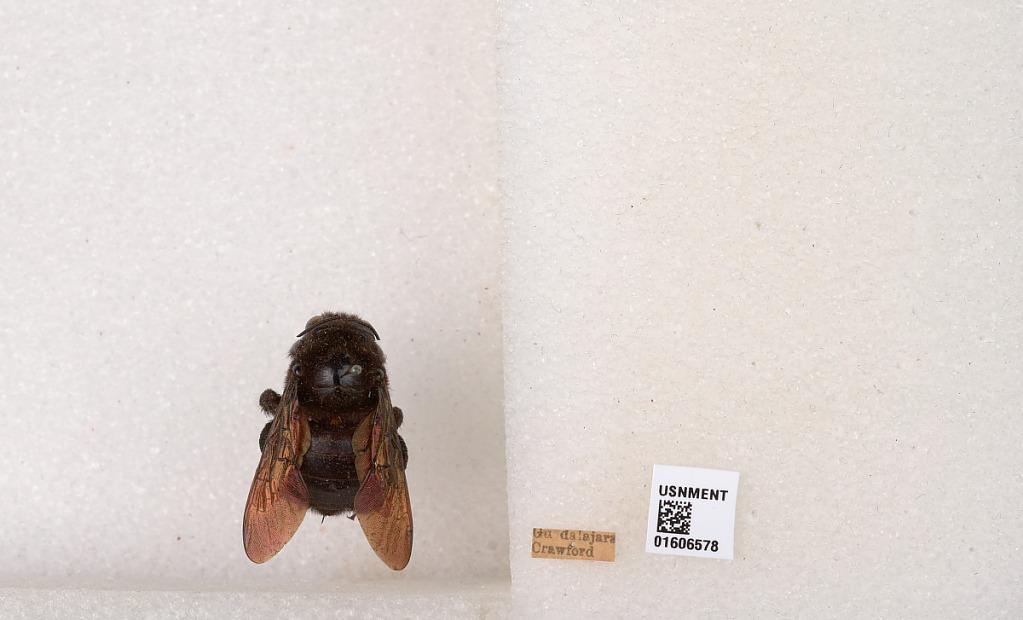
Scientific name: Xylocopa (Neoxylocopa) brasilianorum (Linnaeus)
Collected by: Crawford
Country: Mexico
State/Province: Jalisco
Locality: Guadalajara